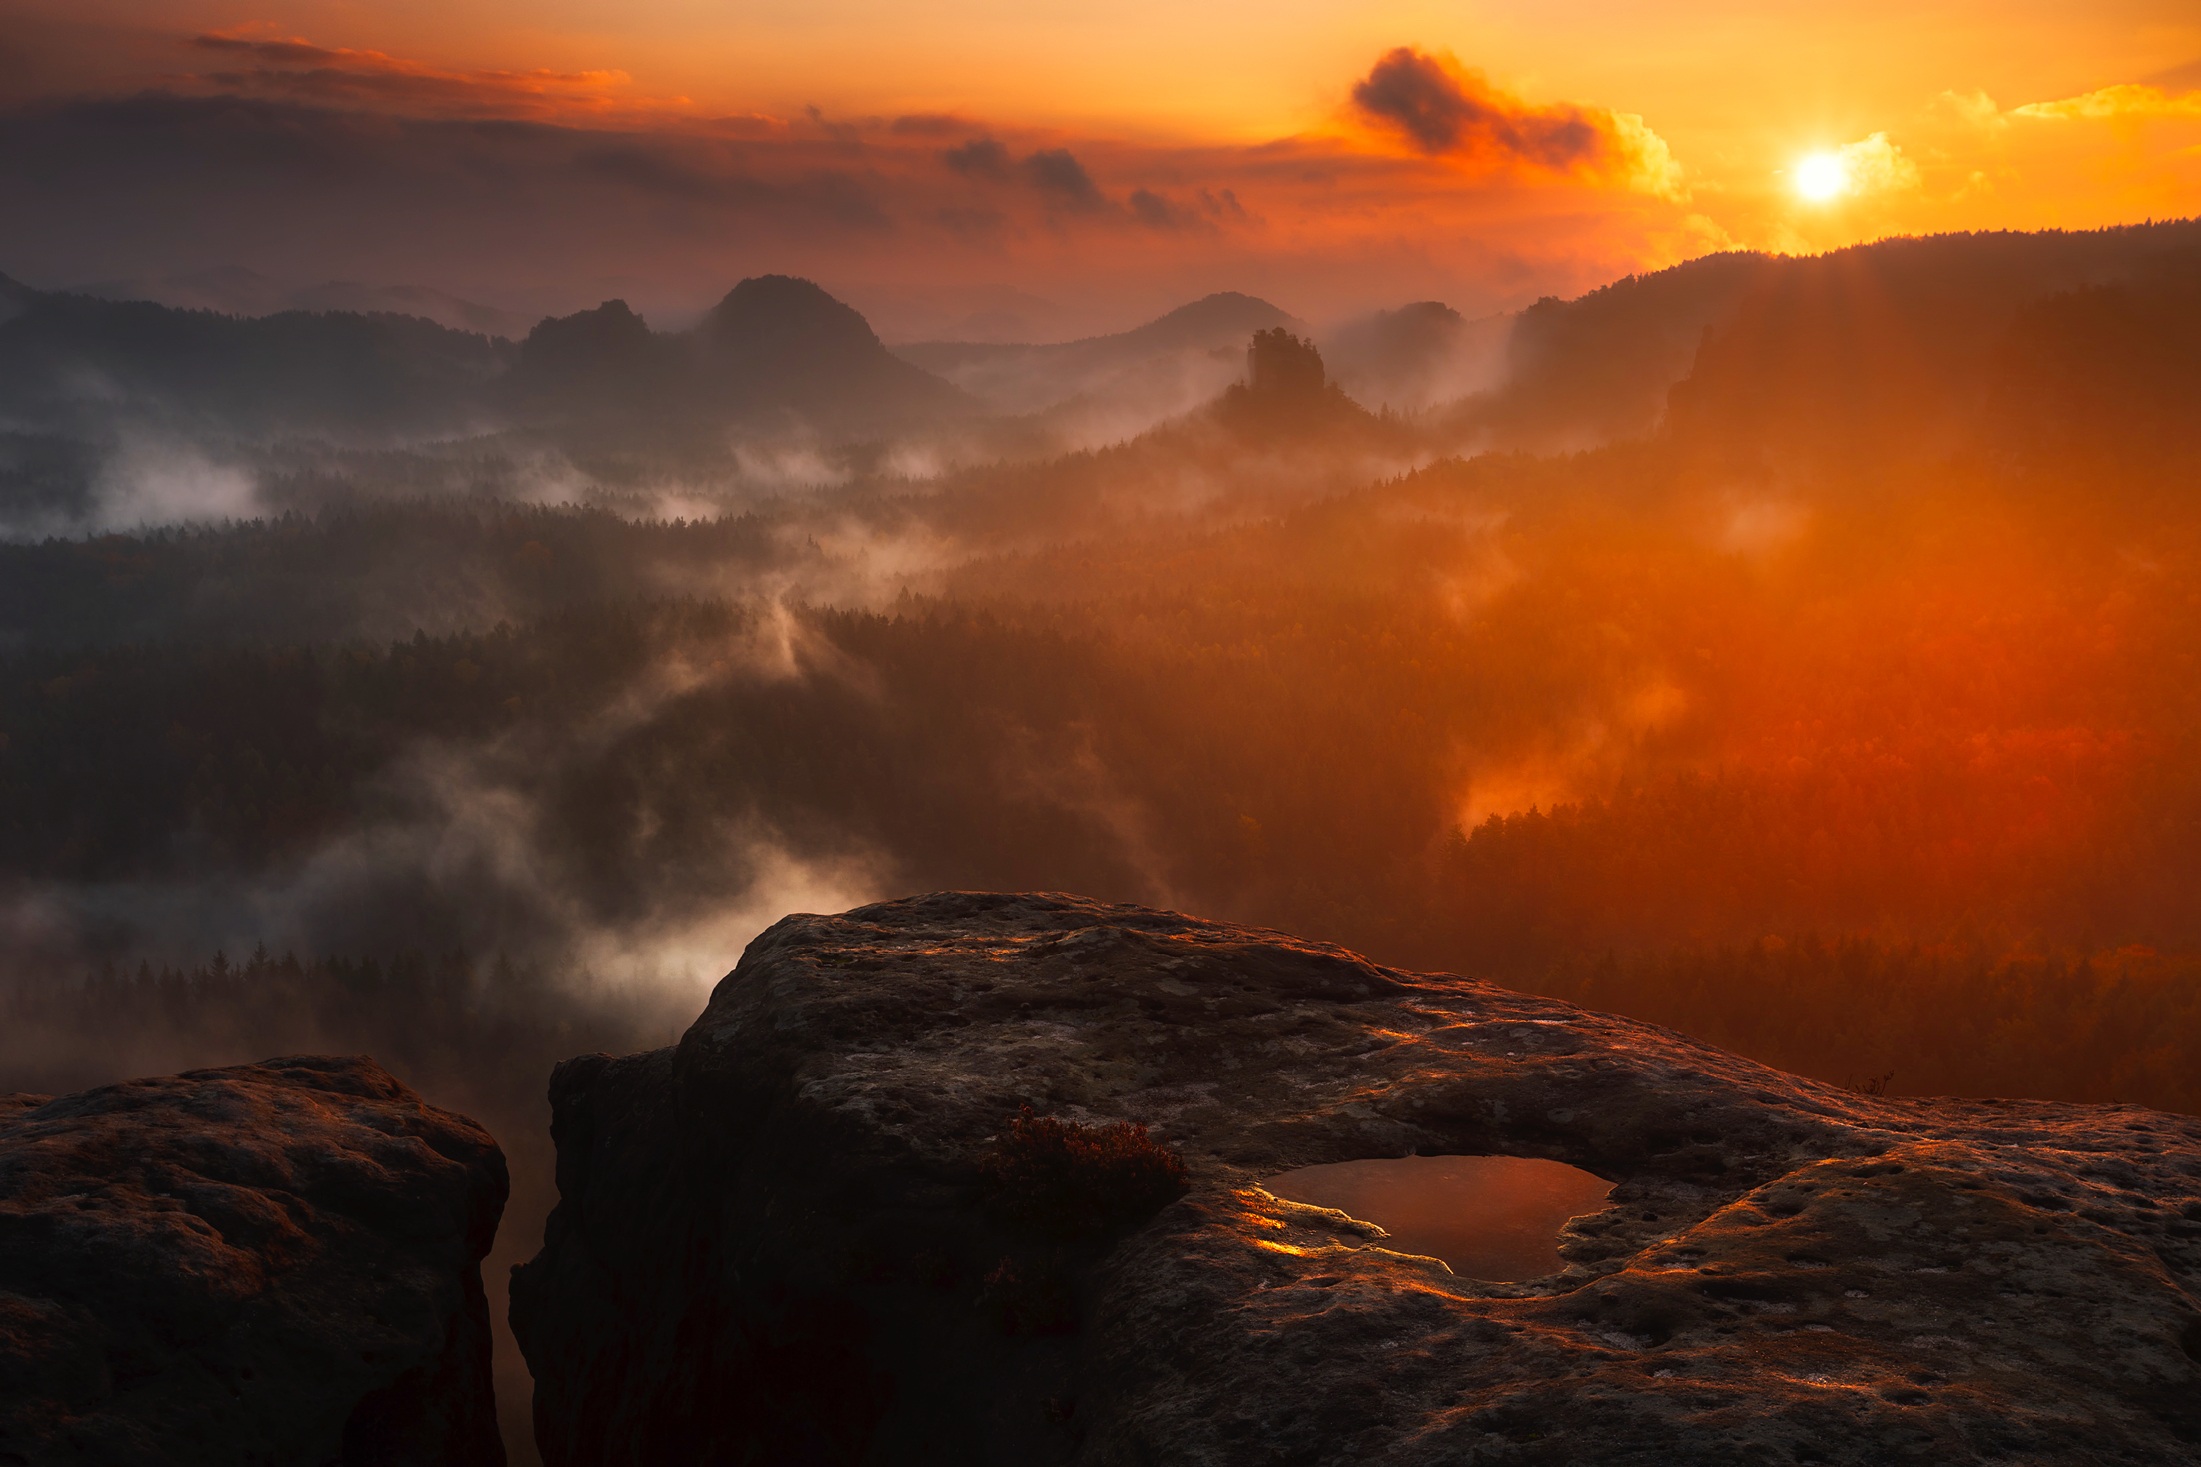
landscape, nature, forest, rock, wilderness, mountain, cloud, sky, fog, sunrise, sunset, mist, countryside, sunlight, morning, dawn, valley, mountain range, country, dusk, evening, rural, weather, gorge, trees, outdoors, woods, hdr, clouds, mountains, ravine, plateau, germany, beautiful, atmospheric phenomenon, mountainous landforms, geological phenomenon